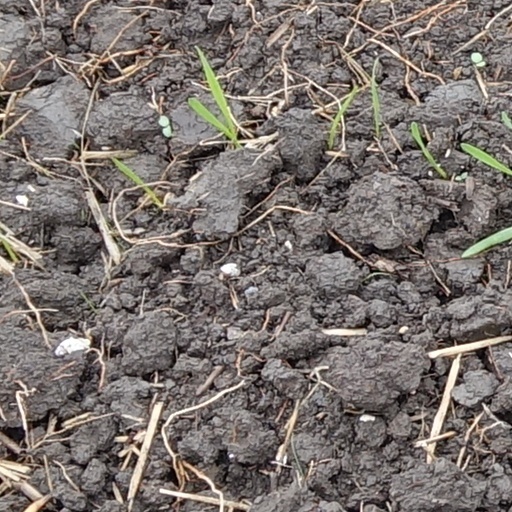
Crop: wheat